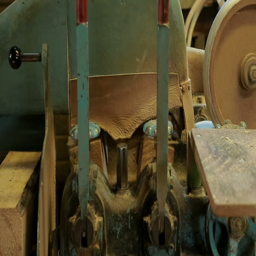
machine is sanding the clogs from a wooden block